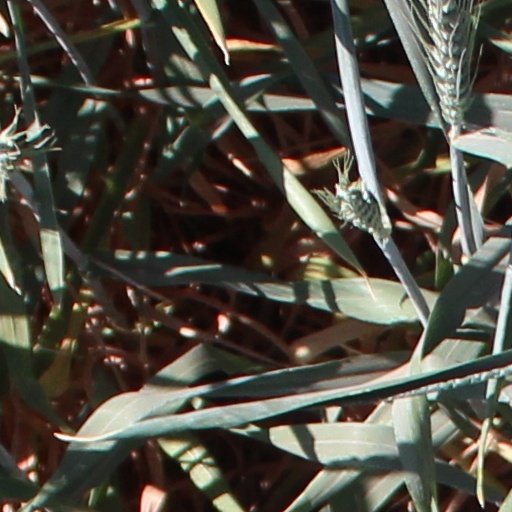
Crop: wheat